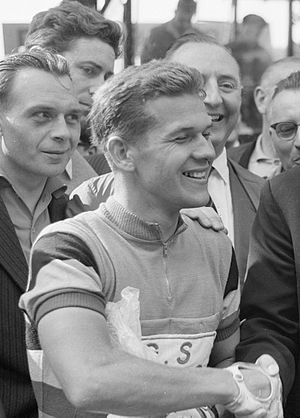
Emile Daems
Emile Daems er en tidligere professionel landevejscykelrytter fra Genval, Belgien.